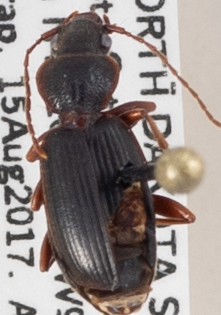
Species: Cymindis cribricollis
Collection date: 2017-08-15
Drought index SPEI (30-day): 0.614
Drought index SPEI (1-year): -0.404
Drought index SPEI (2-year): -0.302